Answer in natural language. How many Laptops are visible in the scene? Choose between the following options: 0, 4, 2, 1 or 3
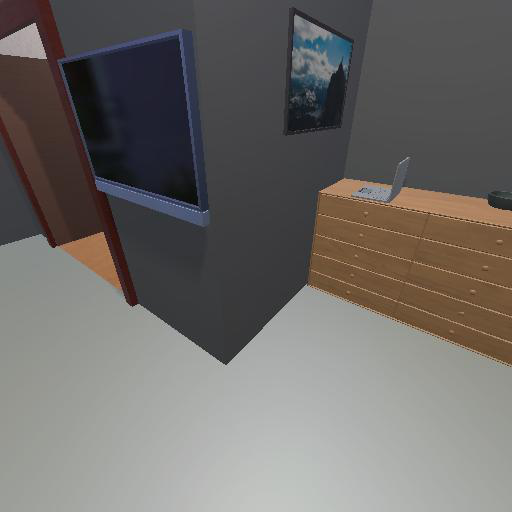
<answer>1</answer>